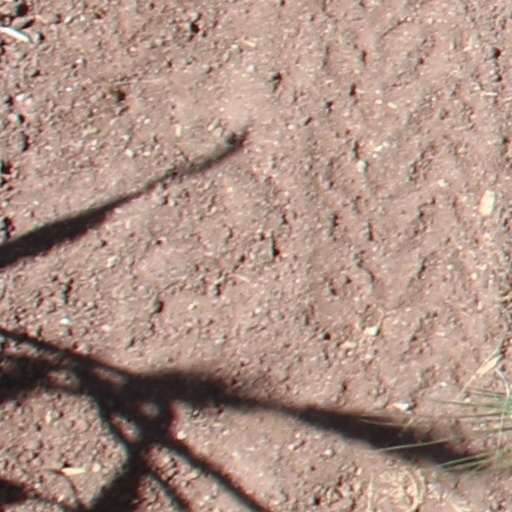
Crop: wheat